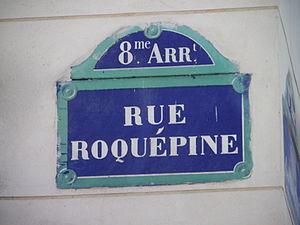
Plaque rue Roquépine à Paris
La rue Roquépine est une voie du 8ᵉ arrondissement de Paris.
Cet article donne une liste des voies du 8ᵉ arrondissement de Paris, en France.